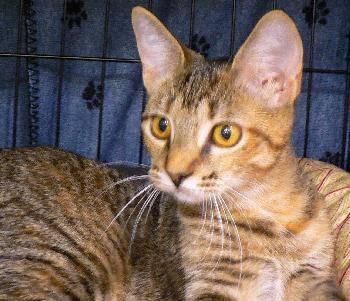
cat